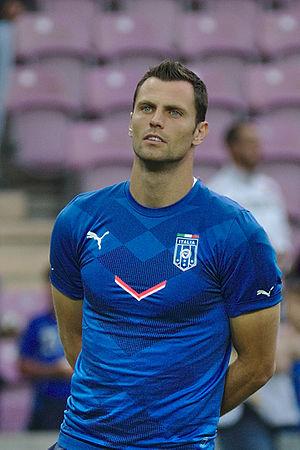
Daniele Padelli est un footballeur italien évoluant au poste de gardien de but à l'Inter Milan.